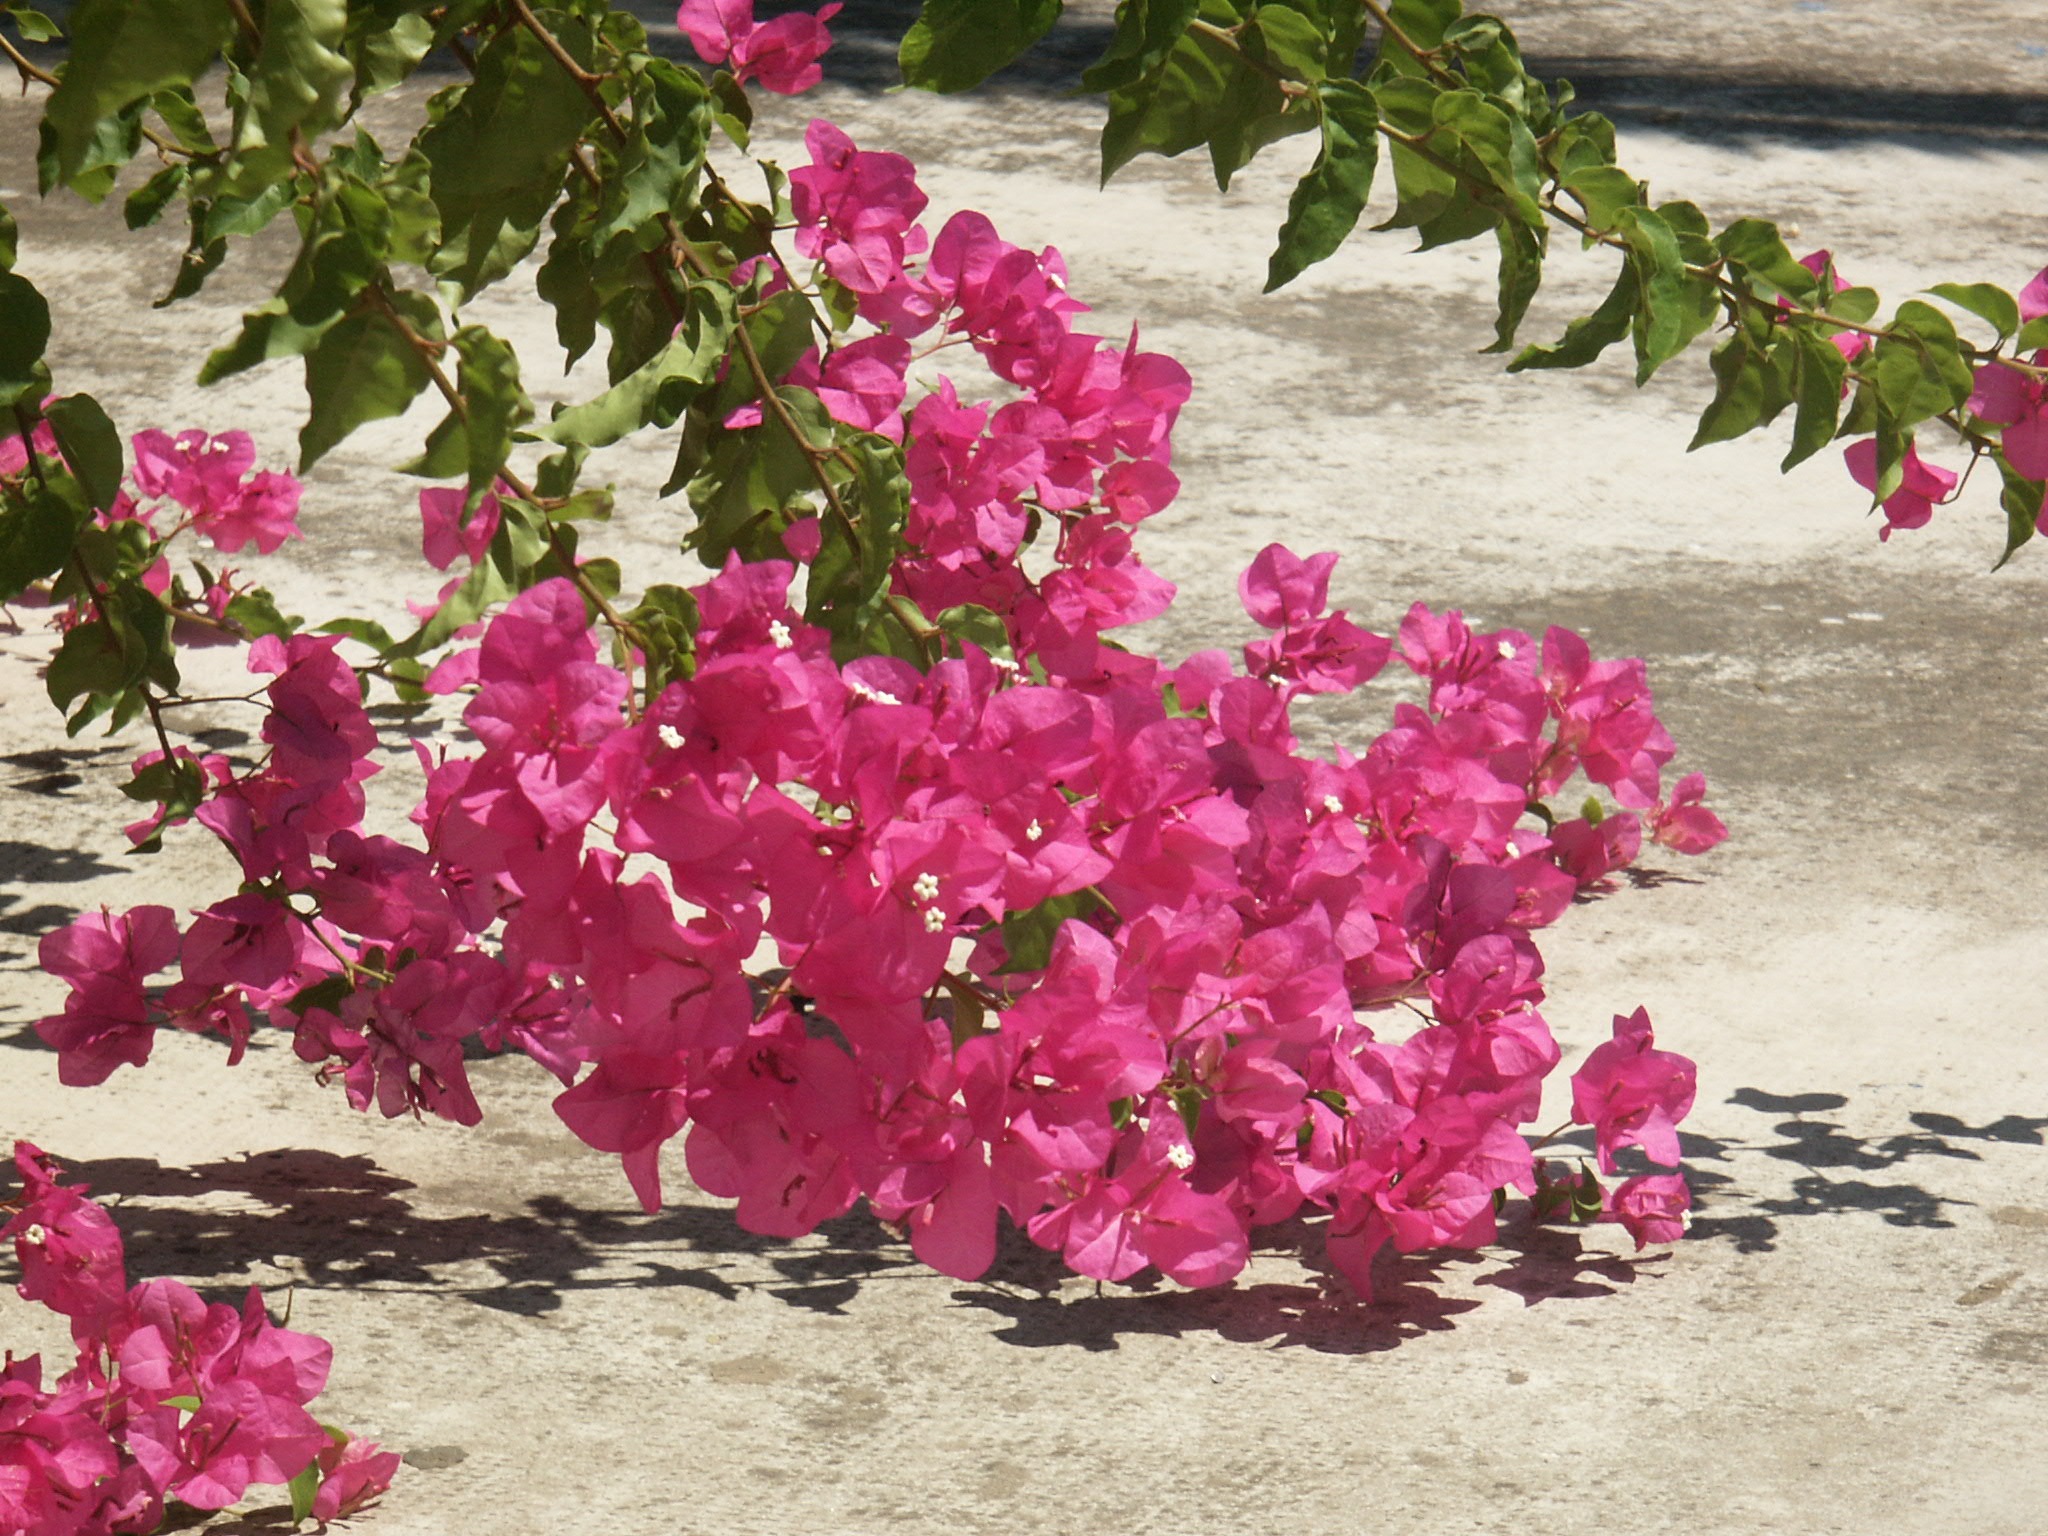
tree, nature, blossom, plant, flower, petal, summer, botany, pink, flora, flowers, sunny, shrub, cyclamen, public garden, flowering plant, annual plant, woody plant, land plant